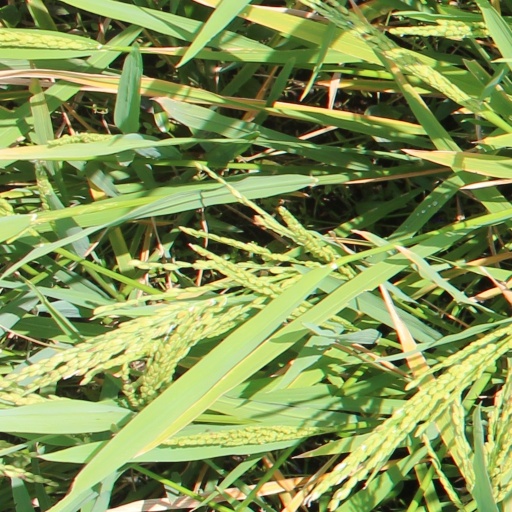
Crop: rice